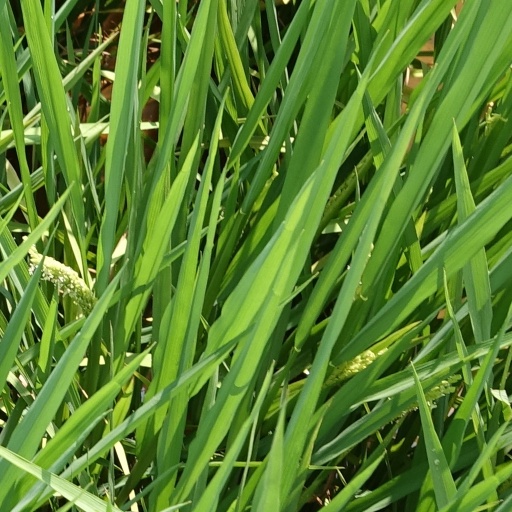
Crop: rice